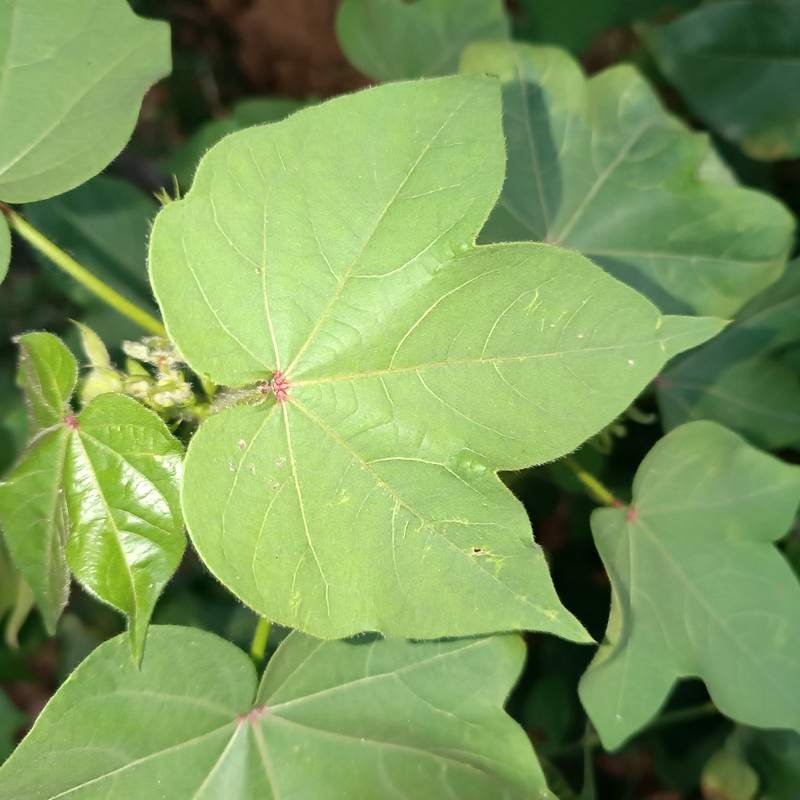
Label: Healthy Leaf